Albessard Triavion

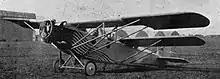
Albessard Triavion photo from NACA Aircraft Circular No.89

In 1912 L. J. A. Albessard applied for a patent on a naturally stable aircraft which was published in February 1913. This was followed in 1914 with a four-seat tandem wing transport. Tandem wing aircraft had been flown before, for example the Bleriot VI in 1907, but the Albessard design differed in retaining a conventional tail unit. The 1926 Albessard Triavion further developed this layout. It was built by Louis Peyret, the designer of the world record breaking Peyret Tandem, a tandem wing glider. The overriding aim of Albessard's designs was safety, even if this compromised manoeuvrability and speed, with automatic stability and a soft stall achieved by locating the centre of gravity at the combined centre of lift of the two wings, combined with structural strength. The Triavion was wood-framed and plywood skinned throughout.